Sangeet Fowdar

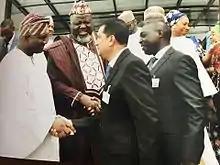
Fowdar at a CPA meeting in Nigeria

Fowdar resigned as a member of the Mauritian Militant Movement in October 2014 after being a member for 18 years and subsequently joined the Muvment Liberater. He stated having taken this decision "in the interest of the country" and that he is extremely dissatisfied with the Mauritian Militant Movement's decision to ally with the Mauritius Labour Party.